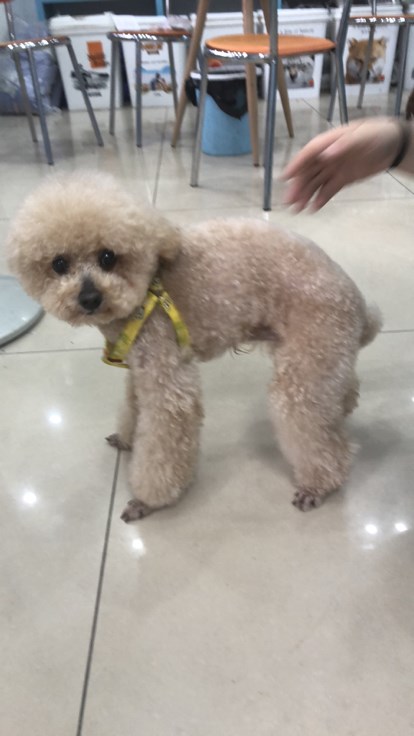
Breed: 7449-n000128-teddy